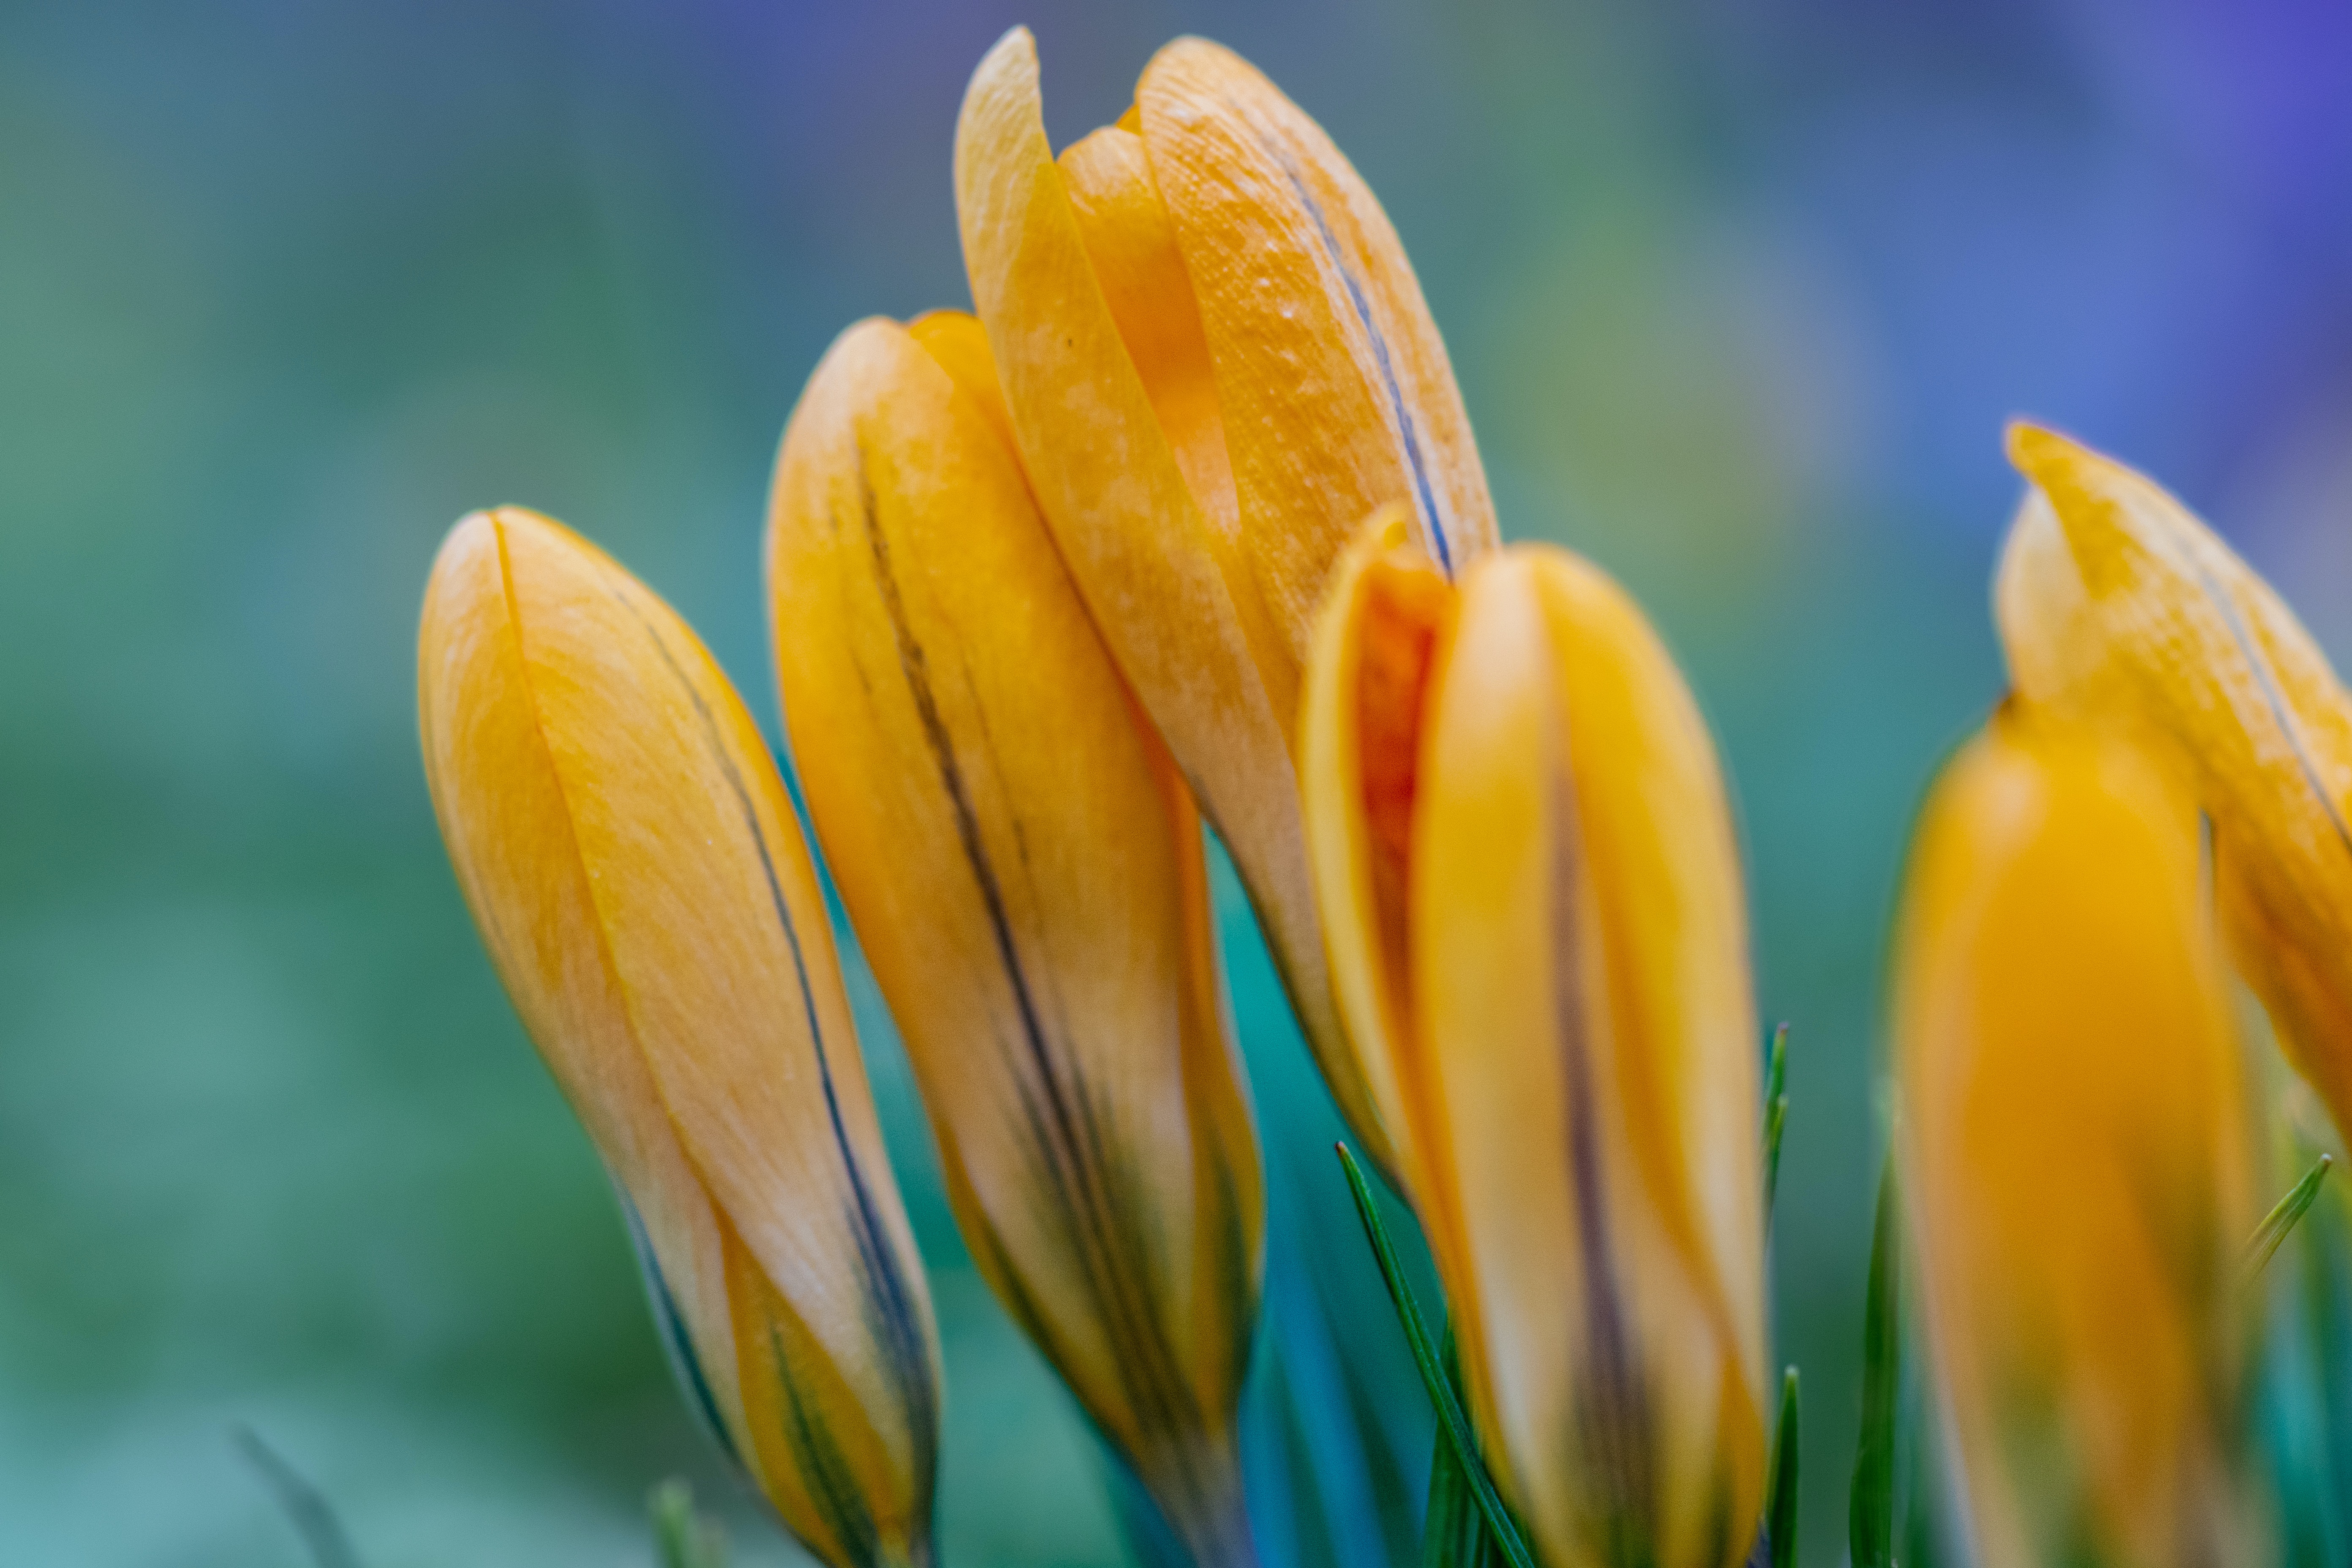
natural, flower, plant, petal, terrestrial plant, grass, flowering plant, close up, macro photography, herbaceous plant, wildflower, art, perennial plant, bud, Pedicel, plant stem, wood, still life photography, annual plant, lily family